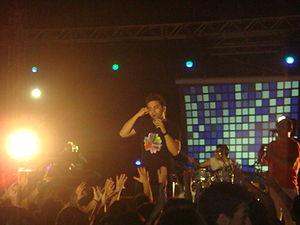
Onirama est un groupe de rock grec, originaire de Thessalonique. Formé en octobre 2000 par Thodoris Marantinis et Dionisis Frantzis après leur service militaire, ils sont rejoints plus tard par les frères Giorgos et Dimitris Kokonidis puis par Kostas Karakatsanis.